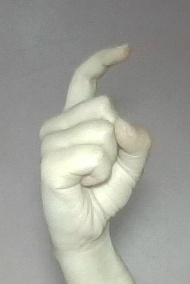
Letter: ra